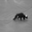
Label: skunk